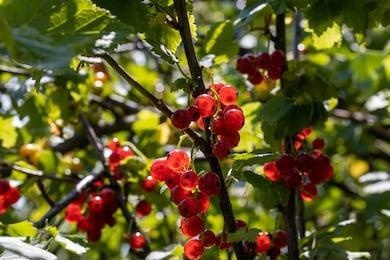
Label: redcurrant